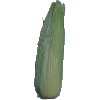
Label: Corn Husk 1